Lambrecht (Pfalz) station

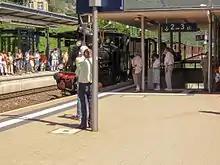
Train of the Cuckoo Railway on platform 1 in Lambrecht station in 2005

The former freight handling facility, which had last served as a private house, was demolished in 1999 to build a parking area. On 16 May of the same year, an electronic interlocking was installed in Neustadt, which meant that the station lost its last employee. In addition, DB Netz dismantled more railway tracks, so that since then the station has had three main tracks. The platforms were upgraded in preparation for the integration of the Mannheim-Saarbrücken railway as far as Kaiserslautern into the network of the Rhine-Neckar S-Bahn in 2003. This was carried out by "Wieland & Schultz GmbH" company on behalf of DB Station&Service. The S-Bahn was opened on 14 December 2003 and Lambrecht station has been integrated in it ever since.